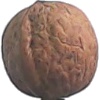
Label: walnut